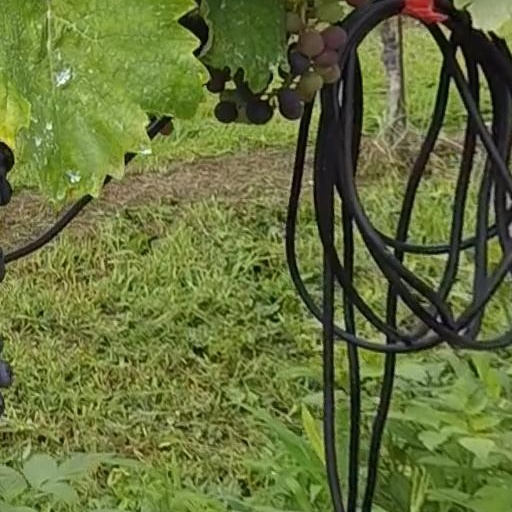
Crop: grape